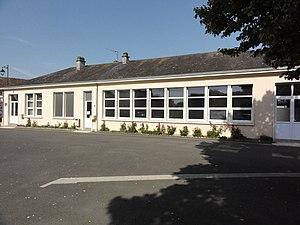
Dangeul (Sarthe) salle des fêtes
Dangeul est une commune française, située dans le département de la Sarthe en région Pays de la Loire, peuplée de 473 habitants.